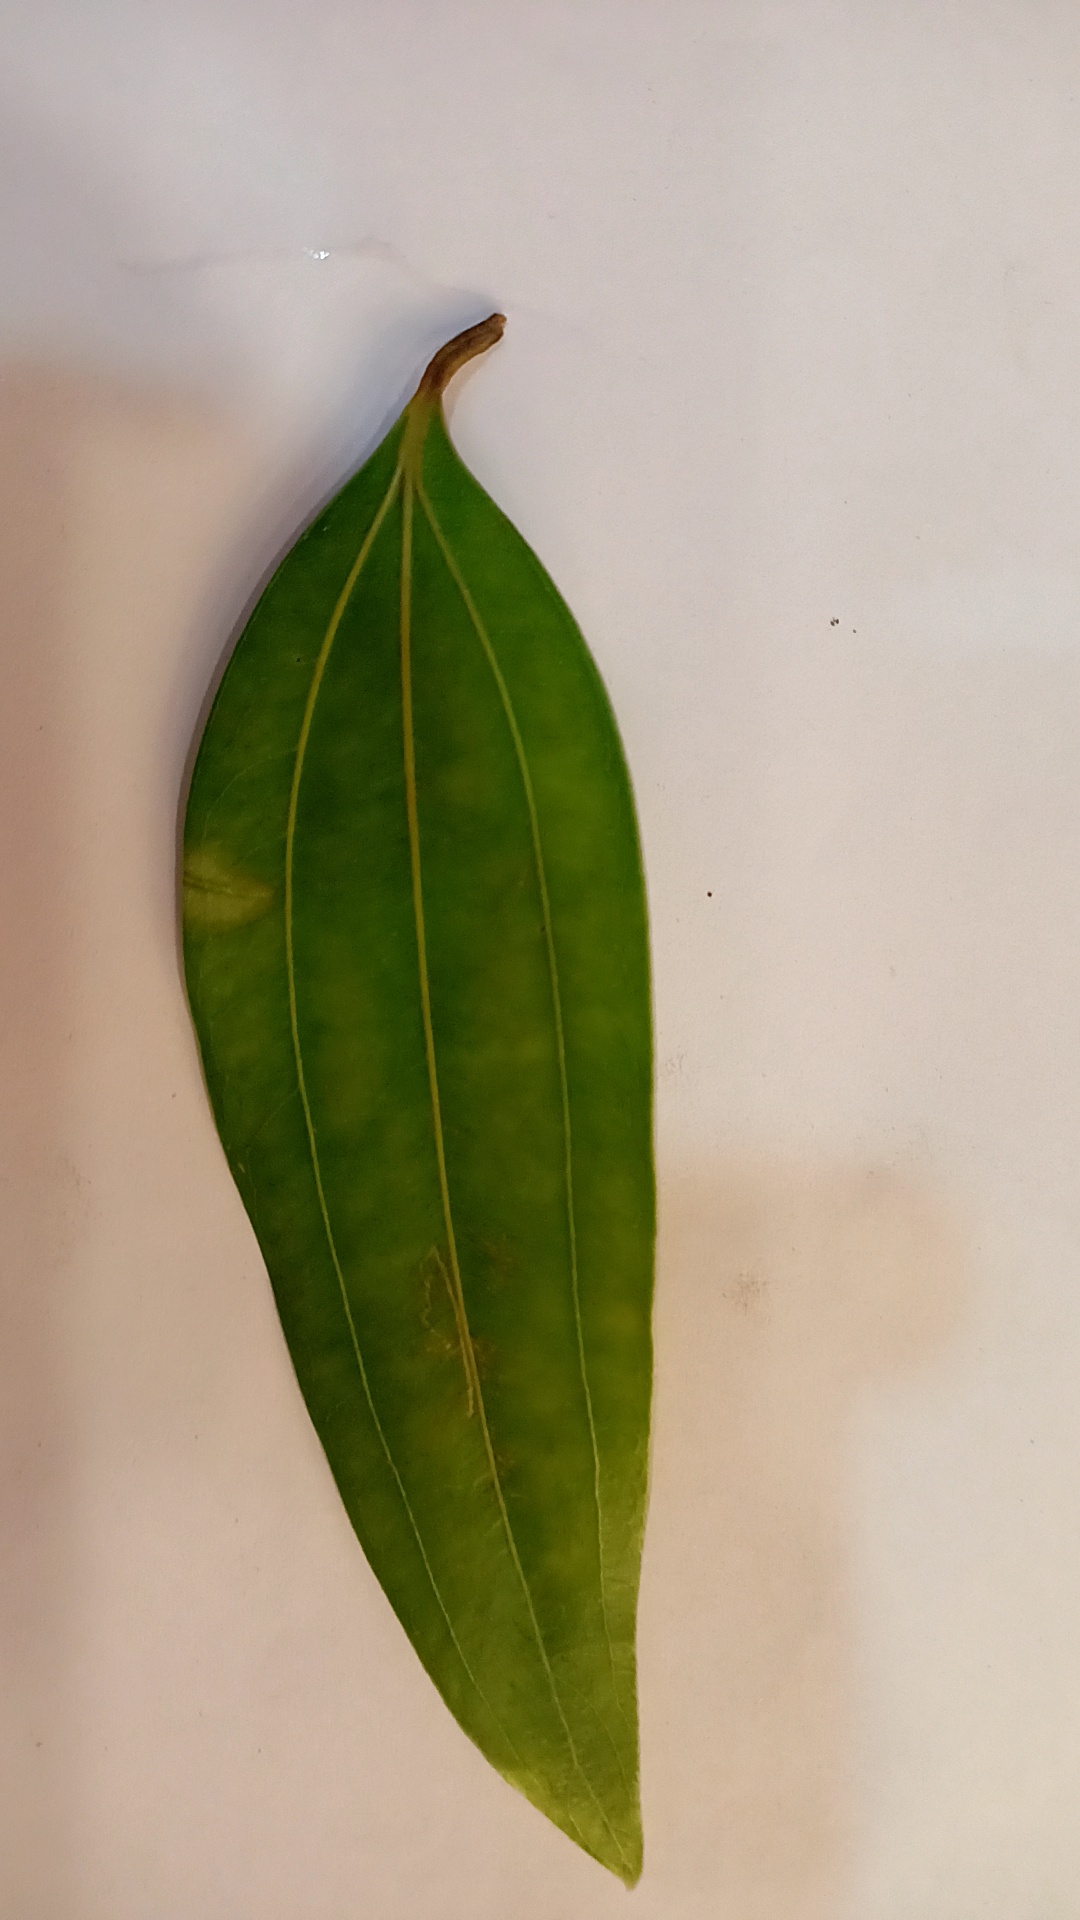
Label: Healthy